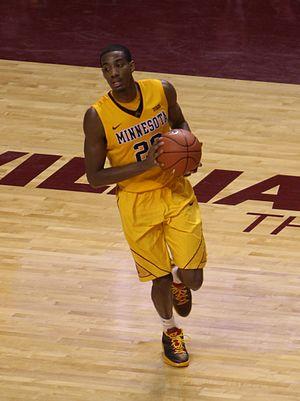
Austin Hollins, né le 8 novembre 1991 à Germantown, Tennessee, est un joueur américain de basket-ball. Il évolue aux postes d'arrière et d'ailier.